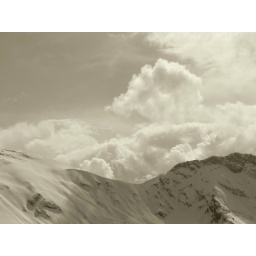
April snow in black and white